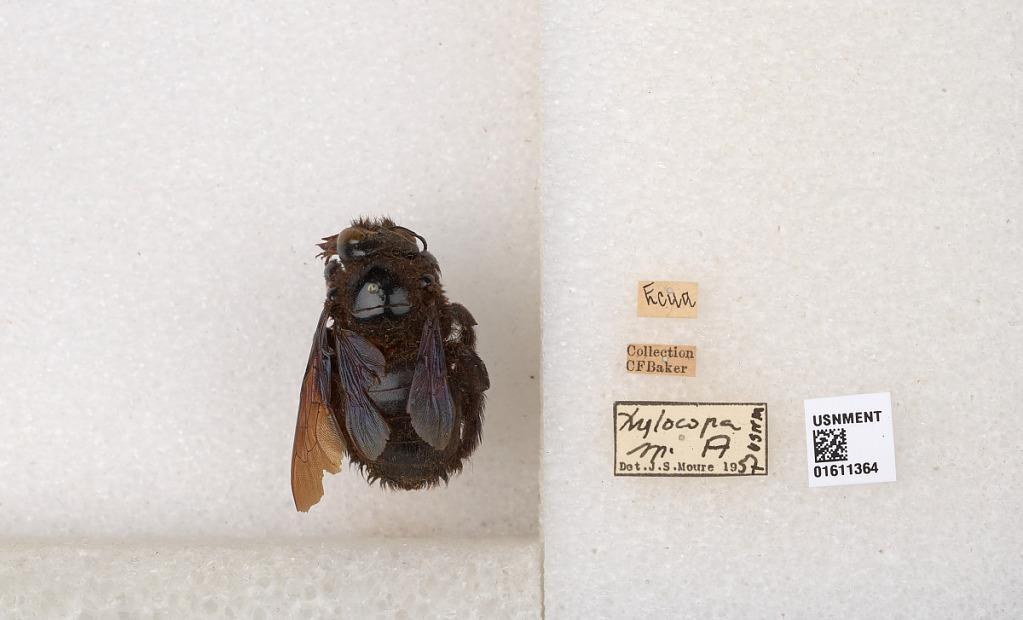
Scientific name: Xylocopa
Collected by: C. Seabra
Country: Ecuador
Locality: Ecuador
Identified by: Moure, J. S.